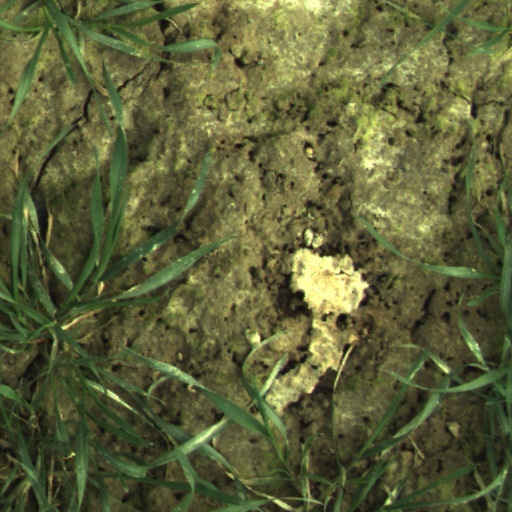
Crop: wheat